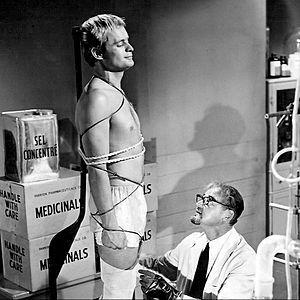
David Opatoshu, de son vrai complet David Opatovsky, né le 30 janvier 1918 à New York, dans l'État de New York, aux, et mort le 30 avril 1996 à Los Angeles, en Californie, aux, est un acteur américain.